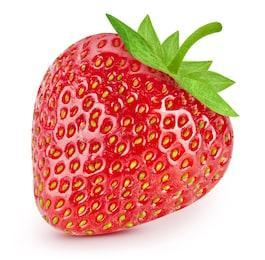
Label: Strawberry